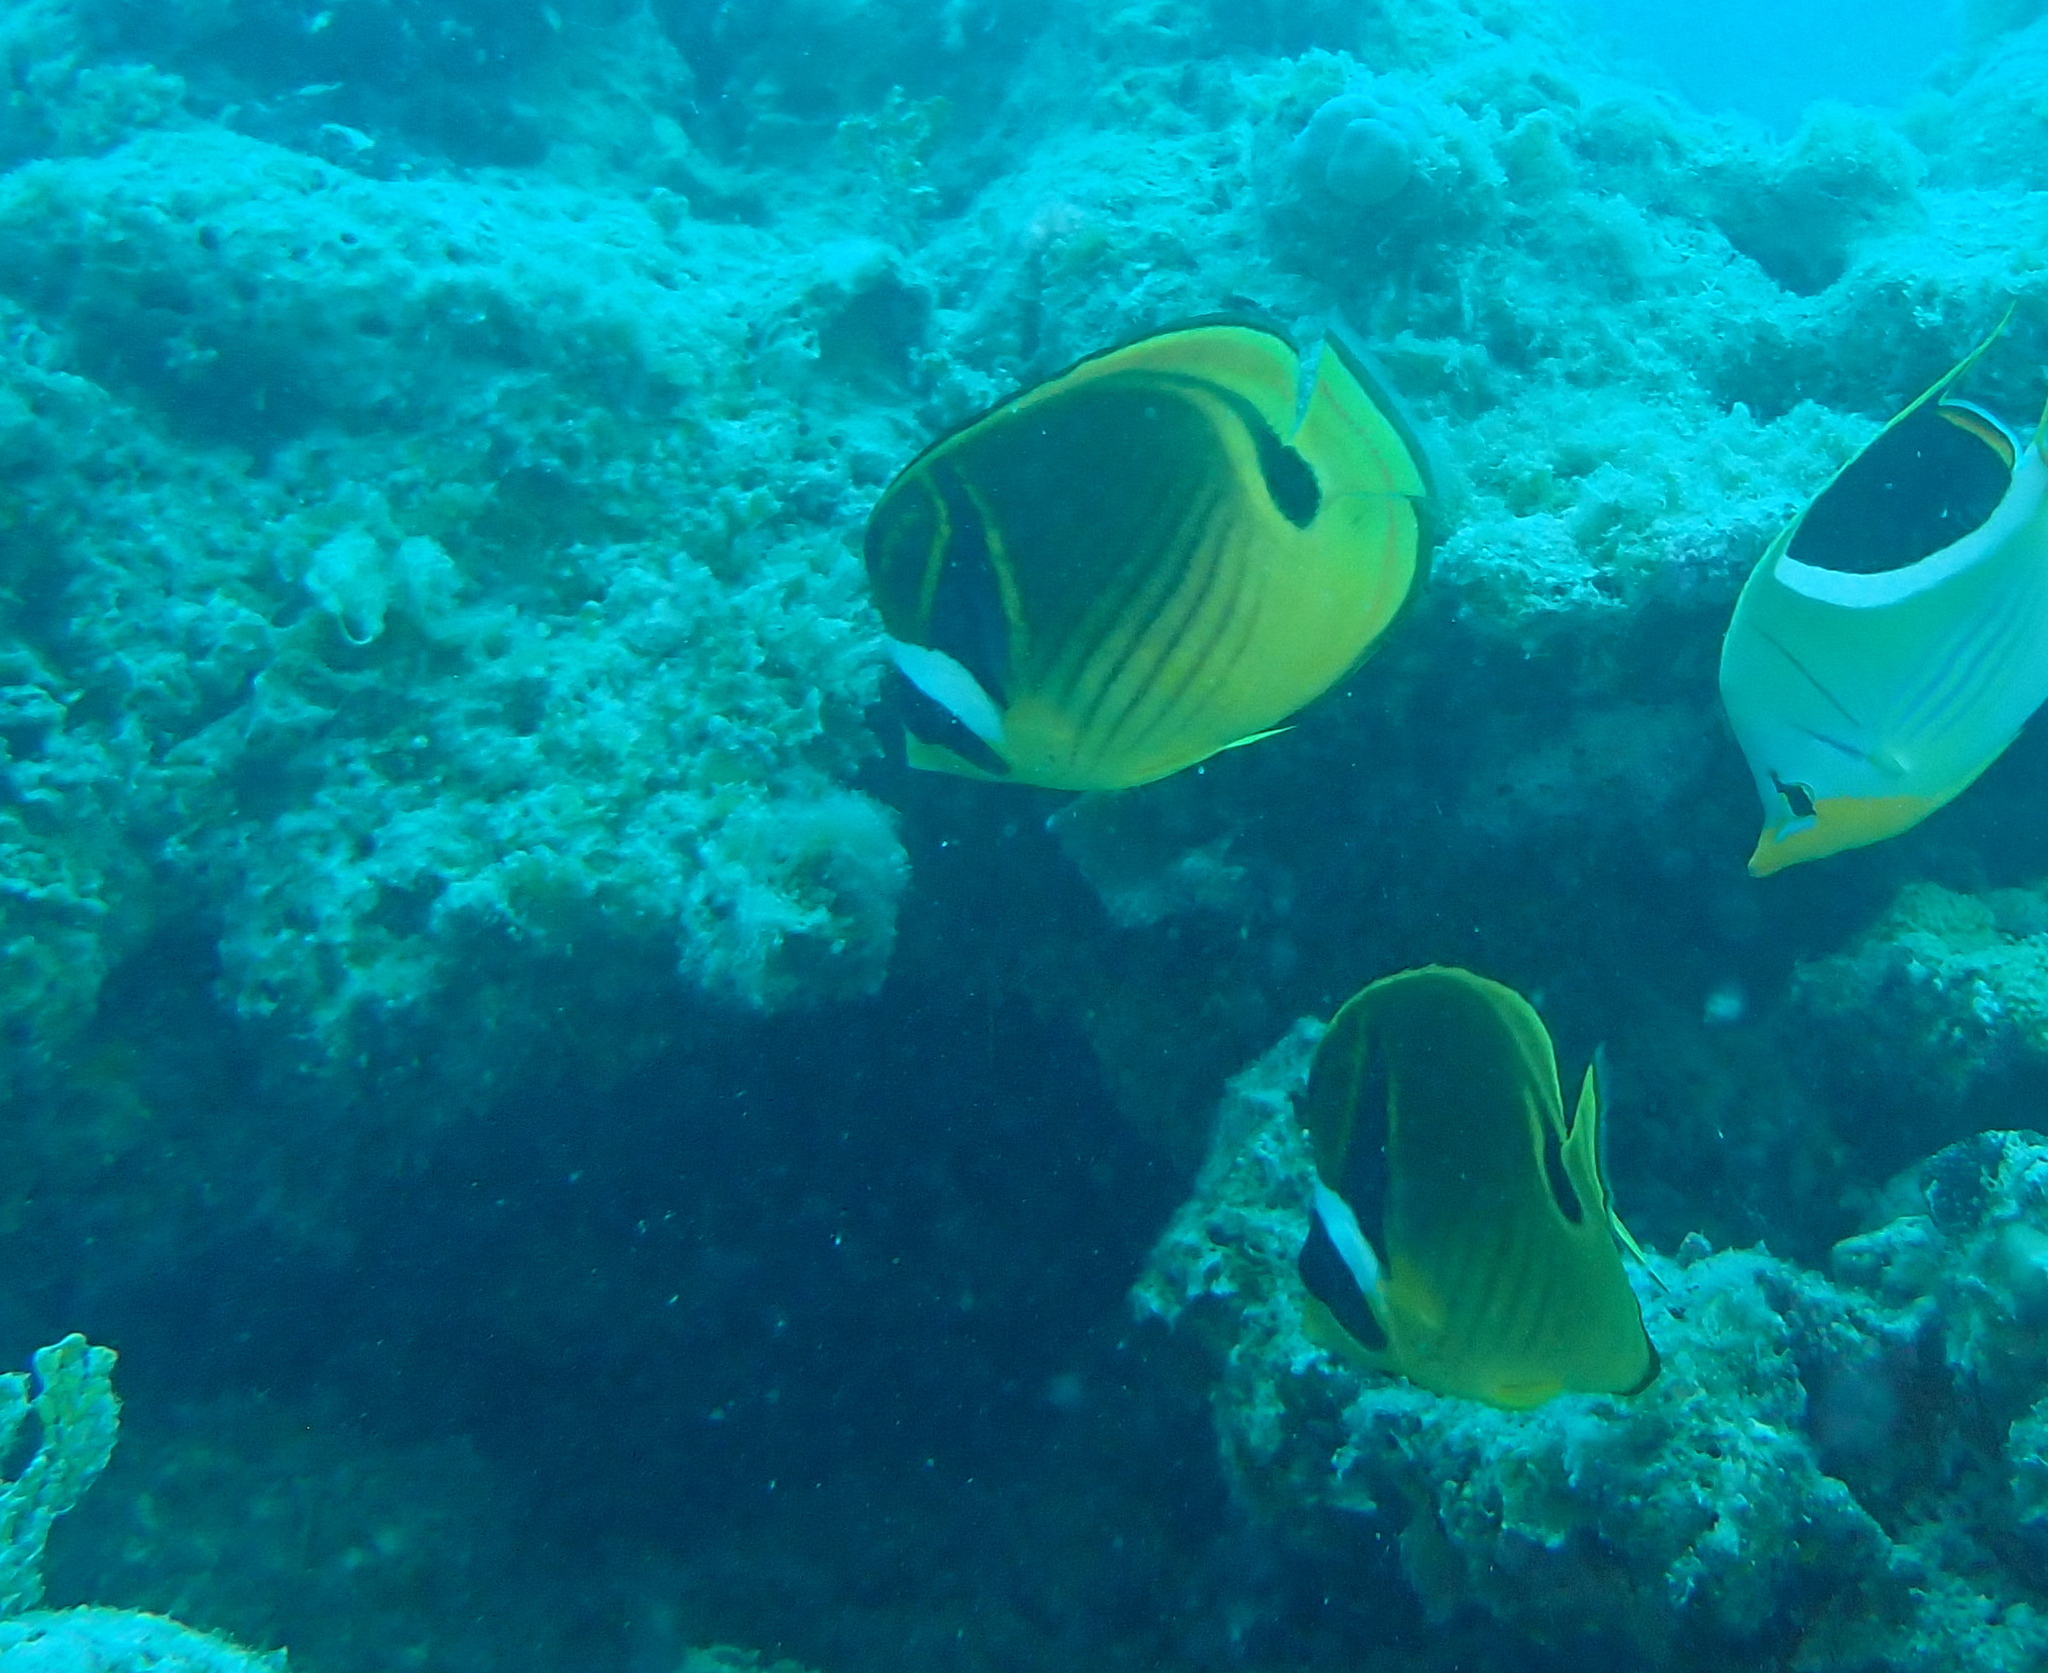
Chaetodon lunula (Raccoon Butterflyfish)